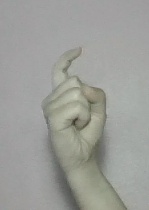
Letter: ra